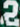
Number: 2